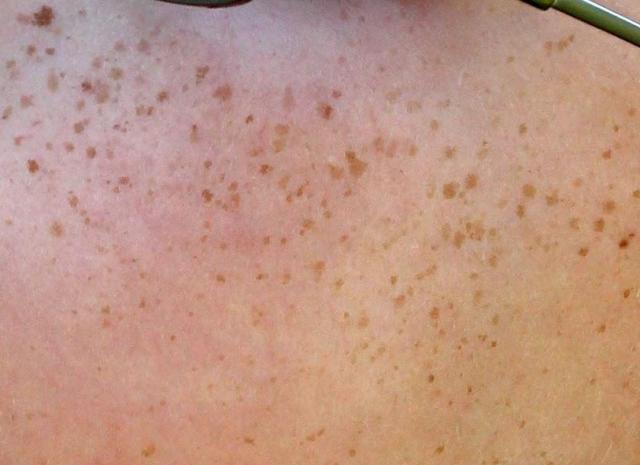
Texture: freckled